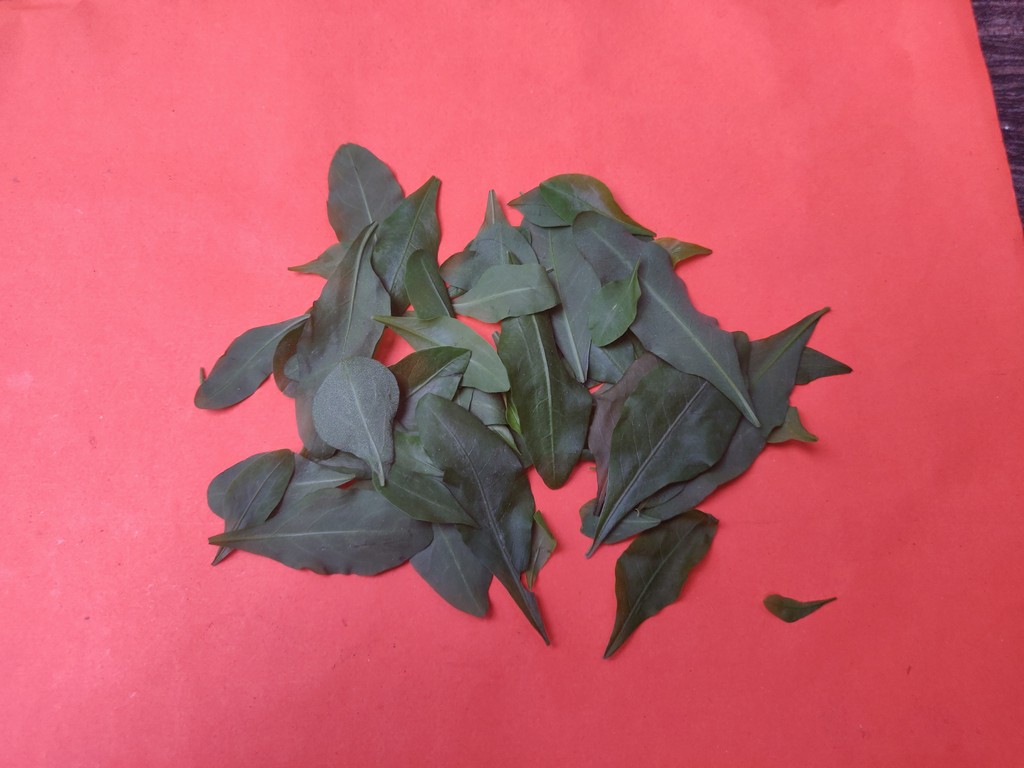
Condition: Healthy
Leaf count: multiple
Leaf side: unknown